Pink noise

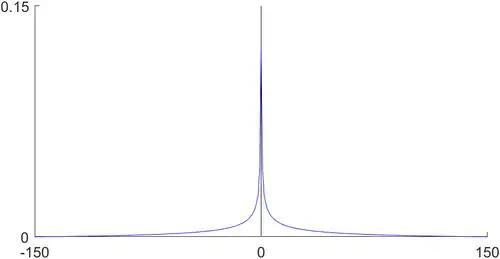
The spatial filter which is convolved with a one-dimensional white noise signal to create a pink noise signal

Pink noise can be computer-generated by first generating a white noise signal, Fourier-transforming it, then dividing the amplitudes of the different frequency components by the square root of the frequency (in one dimension), or by the frequency (in two dimensions) etc. This is equivalent to spatially filtering (convolving) the white noise signal with a white-to-pink-filter. For a length formula_4 signal in one dimension, the filter has the following form: